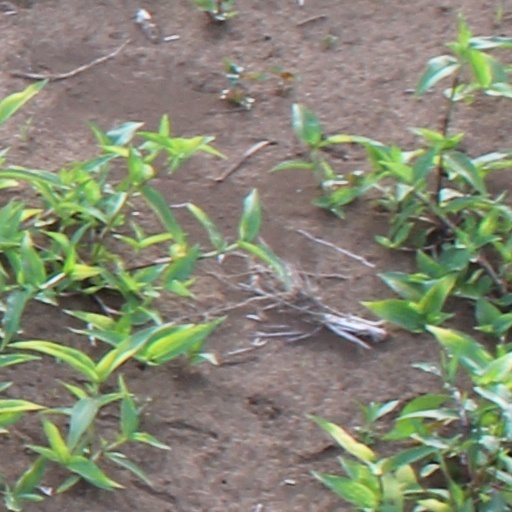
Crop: wheat